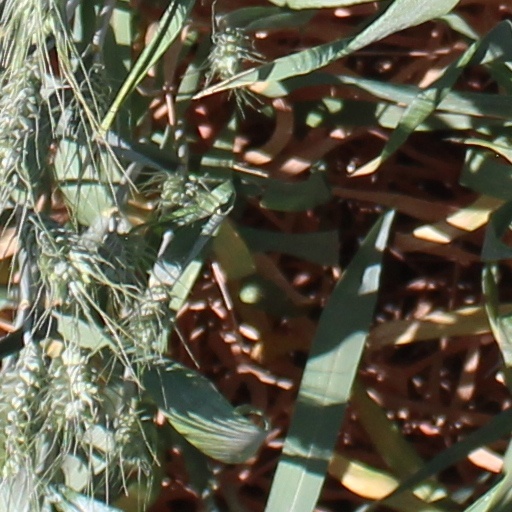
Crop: wheat